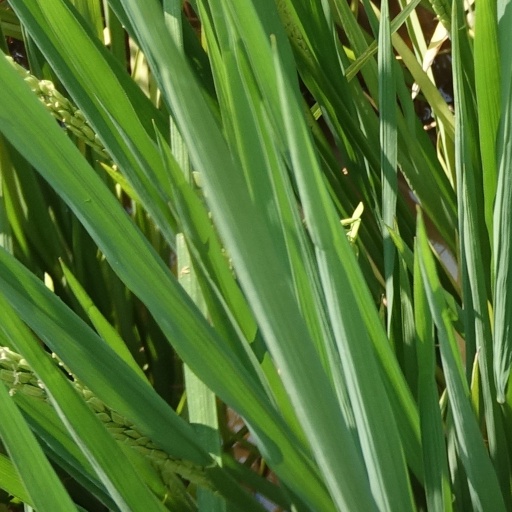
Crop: rice